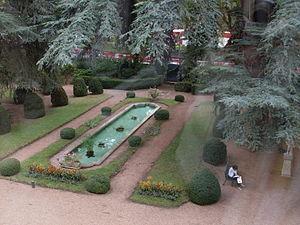
Le Palais Niel, commandement de l'armée de terre, jardin côté sud - Toulouse (Haute-Garonne, France).
Toulouse, à la tête d'un vaste comté au Moyen Âge, puis capitale de la province de Languedoc jusqu'à la Révolution, a tout au long de son histoire compté parmi les principales villes de France. Centre de pouvoir, la ville a conservé jusqu'à nos jours de nombreux hôtels particuliers édifiés par ses élites : capitouls, marchands fortunés et noblesse de robe liée au Parlement de Toulouse notamment.